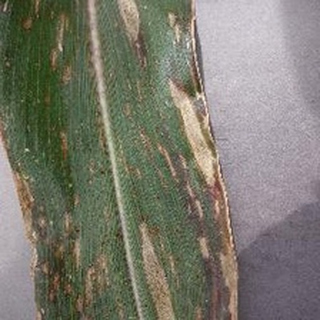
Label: corn_northern_leaf_blight